Intra-European Organisation of Tax Administrations

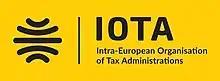
Intra-European Organisation of Tax Administrations logo

The Intra-European Organisation of Tax Administrations (IOTA), is a non-profit intergovernmental organisation, which provides a forum to assist members in European countries to improve their fiscal functionality. The IOTA headquarters are located in Budapest.